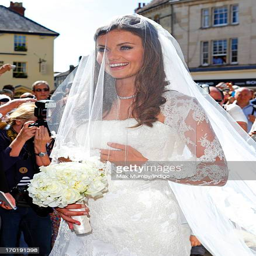
designer arrives at the church of person for her and wedding